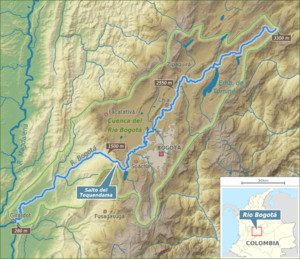
Le río Bogotá, également appelé río Funza, est une rivière de Colombie et un affluent du río Magdalena.